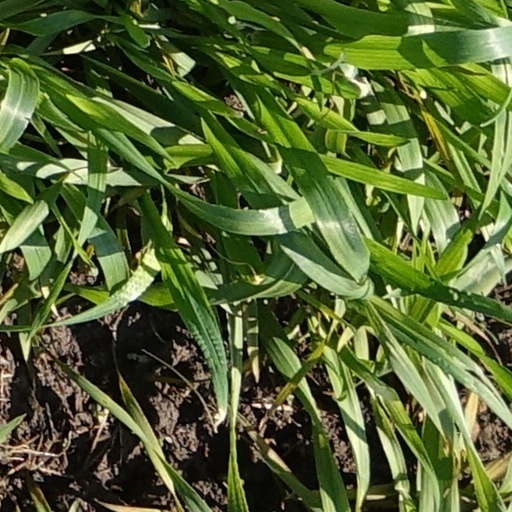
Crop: wheat